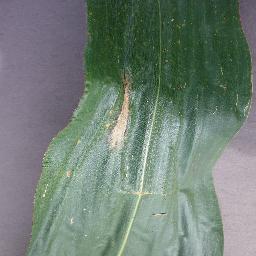
Label: Corn_(Maize)___Northern_Leaf_Blight